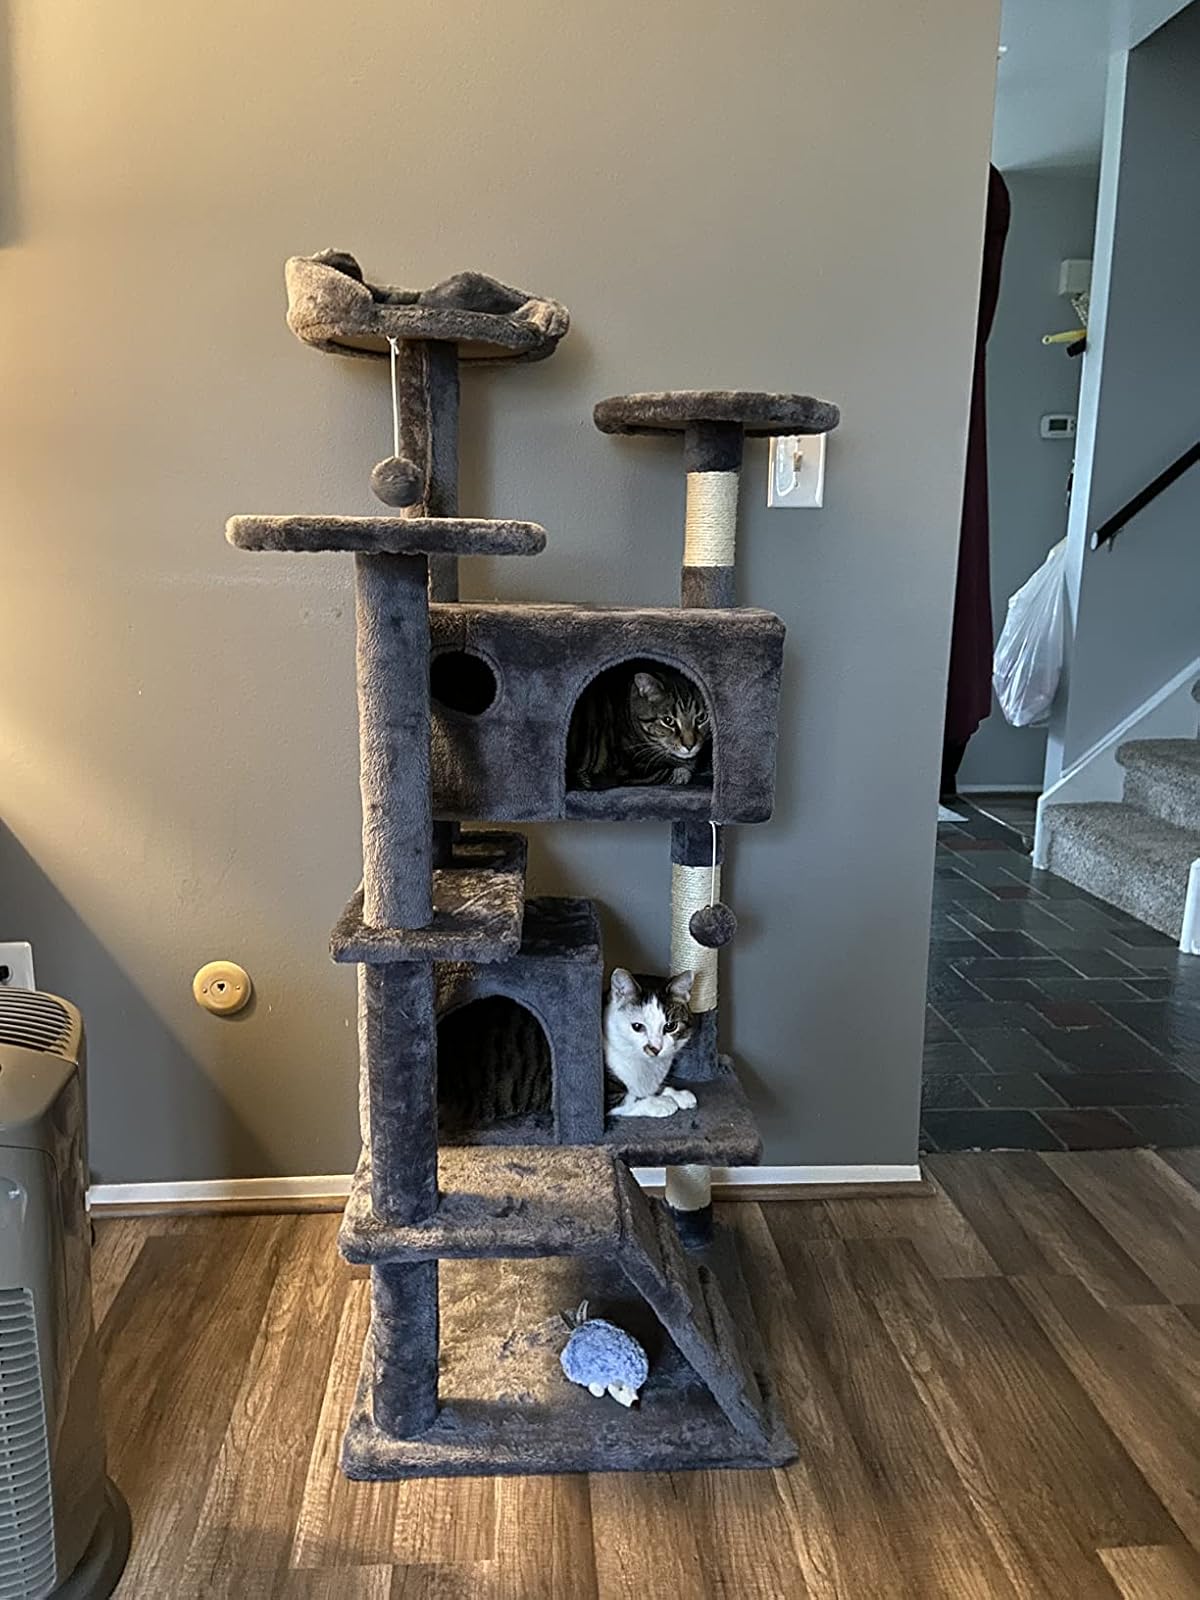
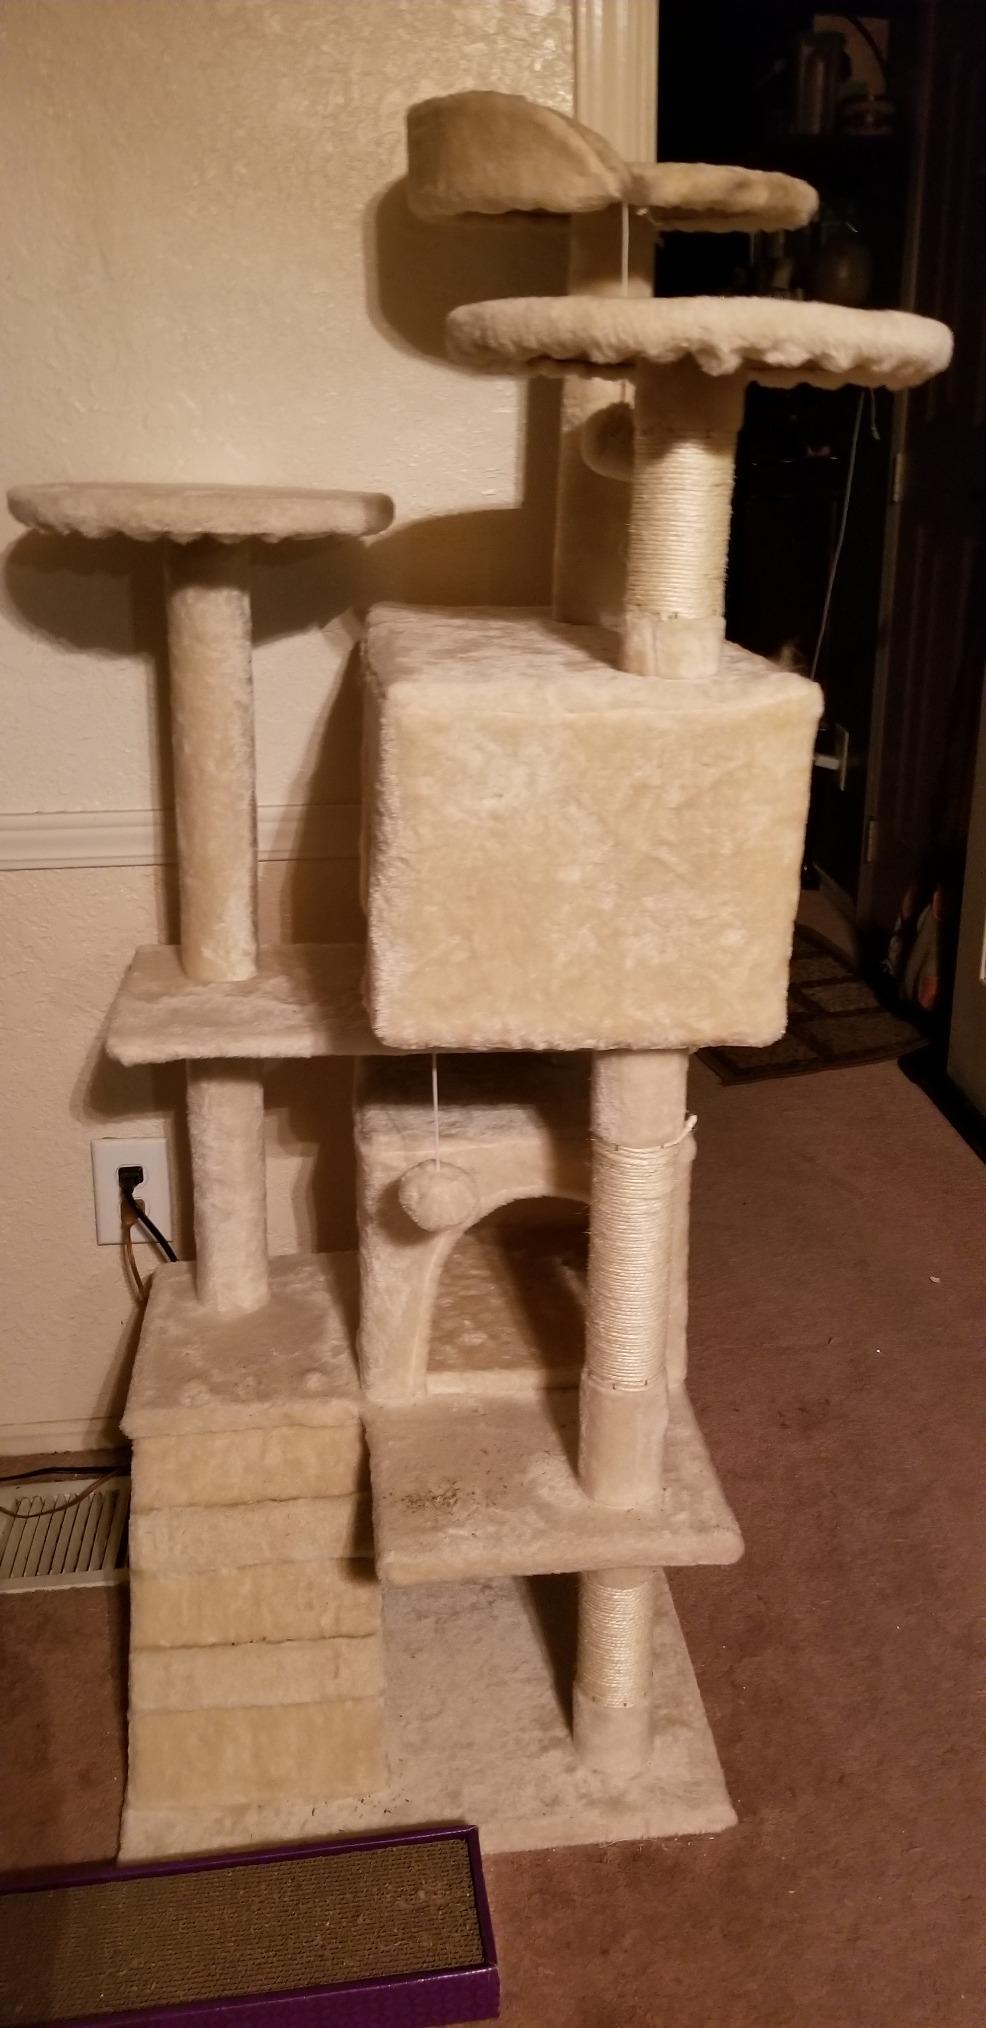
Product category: items_cat tree
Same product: no